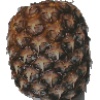
Label: Pineapple 1